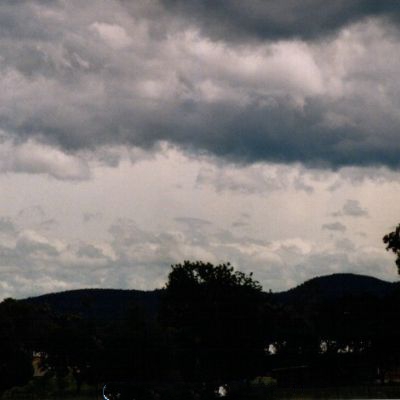
Cloud type: Cirrostratus (Cs)